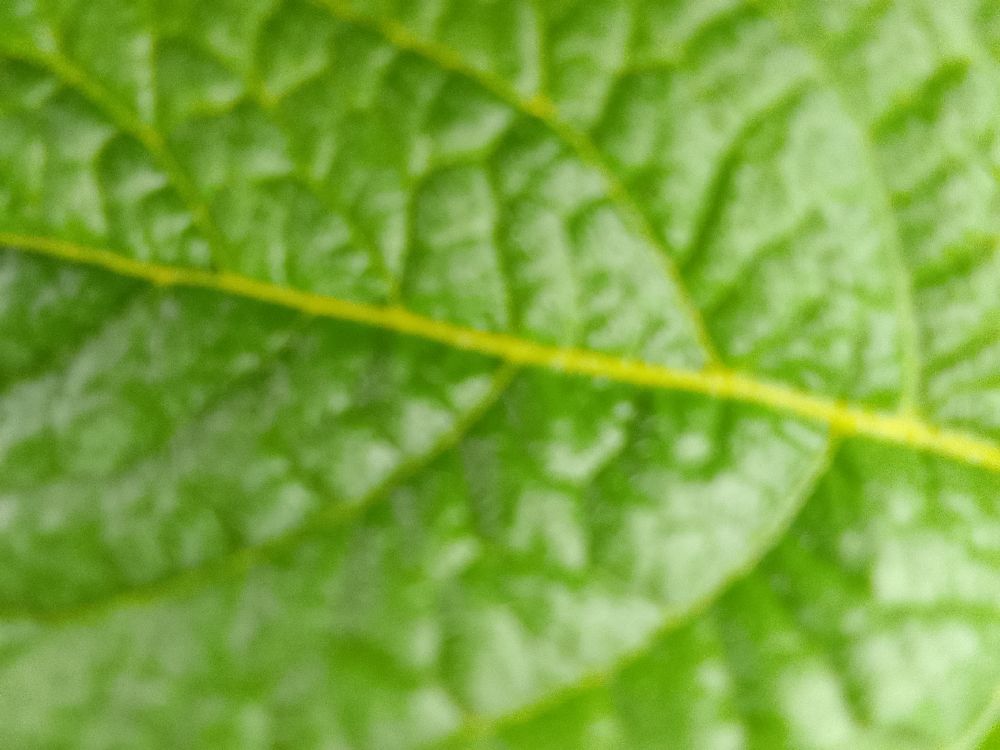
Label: Healthy